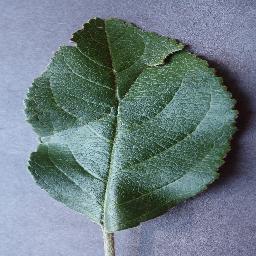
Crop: apple
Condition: healthy